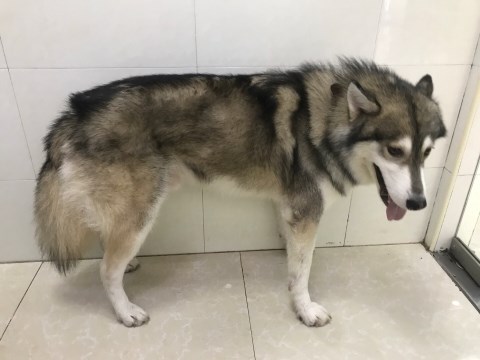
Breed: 1160-n000003-Siberian_husky